August Brömse

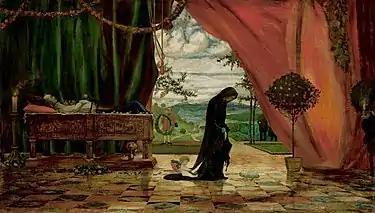
The Widow

After that, he returned home and worked as a freelance artist. It was there, from 1902 to 1903, that he created his first large etching cycle, "Death and the Maiden", in fourteen sheets. It was awarded a gold medal in 1906, at an exhibition in the Palais du Travail, in Paris. The etchings were eventually acquired by the Kupferstichkabinett Berlin.